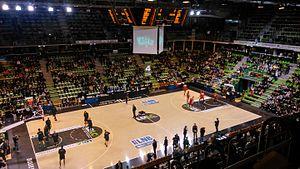
Les playoffs du championnat de France de Jeep Elite opposent à l'issue de la saison régulière les huit meilleures équipes du championnat. Ils se déroulent en trois tours. Le vainqueur est couronné champion de France.
L'ASVEL Lyon-Villeurbanne est un club français de basket-ball situé à Villeurbanne nommé officiellement, pour raison de parrainage, LDLC ASVEL depuis 2018.
Les playoffs du championnat de France de Pro A opposent à l'issue de la saison régulière les huit meilleures équipes du championnat. Ils se déroulent en trois tours. Le vainqueur est couronné champion de France.
Les playoffs du championnat de France de Pro A opposent à l'issue de la saison régulière les huit meilleures équipes du championnat. Ils se déroulent en trois tours. Le vainqueur est couronné champion de France.
Les playoffs du championnat de France de Jeep Elite opposent à l'issue de la saison régulière les huit meilleures équipes du championnat. Ils se déroulent en trois tours. Le vainqueur est couronné champion de France.